Abolition of slavery in Spain

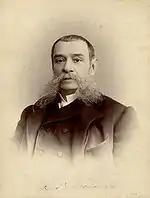
Photograph of Julio Vizcarrondo, founder and main promoter of the Spanish Abolitionist Society, authorized by the government in 1865.

After the restoration of the constitutional monarchy in March 1820, the Cortes, elected under the Spanish Constitution of 1812, were tasked with enforcing the agreement with Britain, effective that year, to end the "inhumane trade." The New Spanish deputy Miguel Ramos Arizpe proposed reviving Guridi and Argüelles’ 1811 initiatives, and Antillón’s "Dissertation" was republished, with the Cortes honoring him by exhuming his remains—Antillón had died in July 1814 in his hometown Santa Eulalia due to injuries from a severe attack in November 1813 in Cádiz after a Cortes debate; in 1823, a royalist group dug up and burned his remains in the town square.